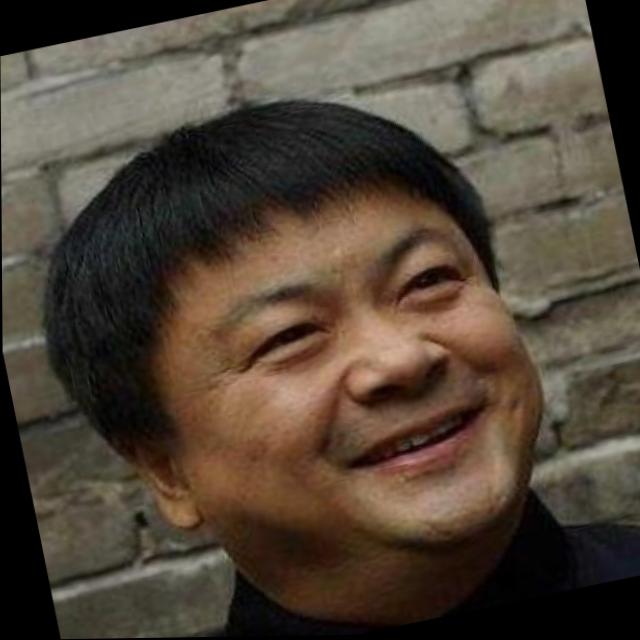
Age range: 45-64